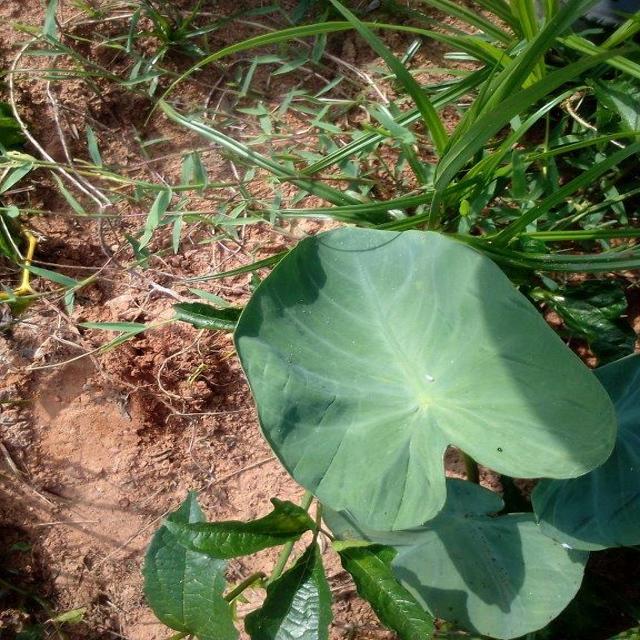
Label: Healthy